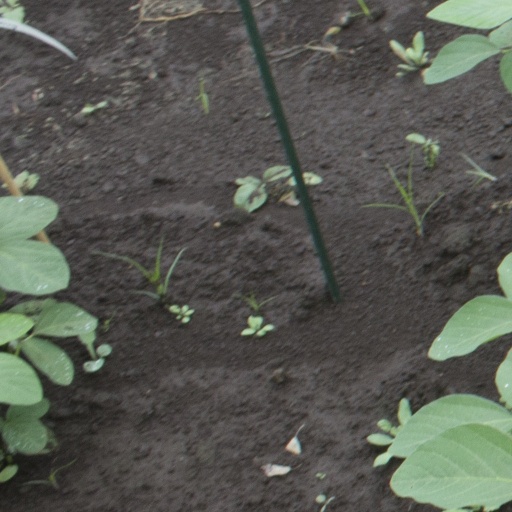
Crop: soybean